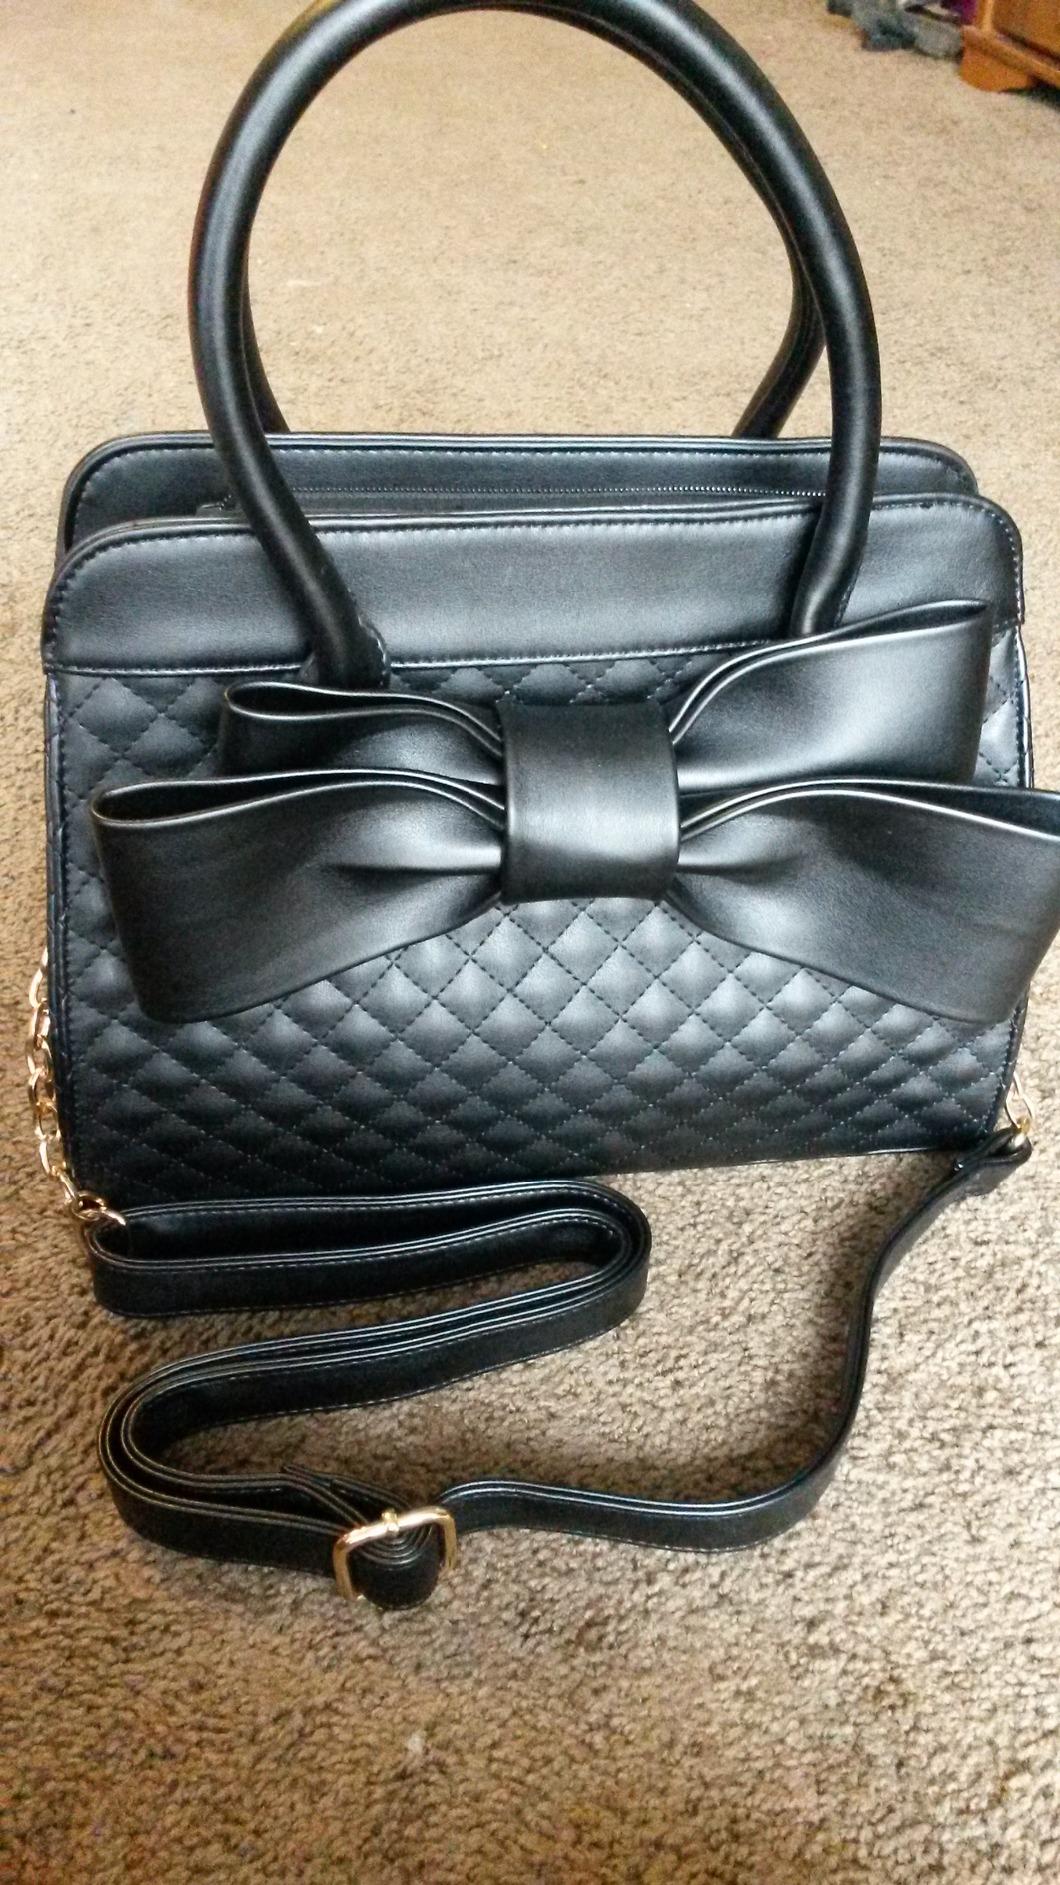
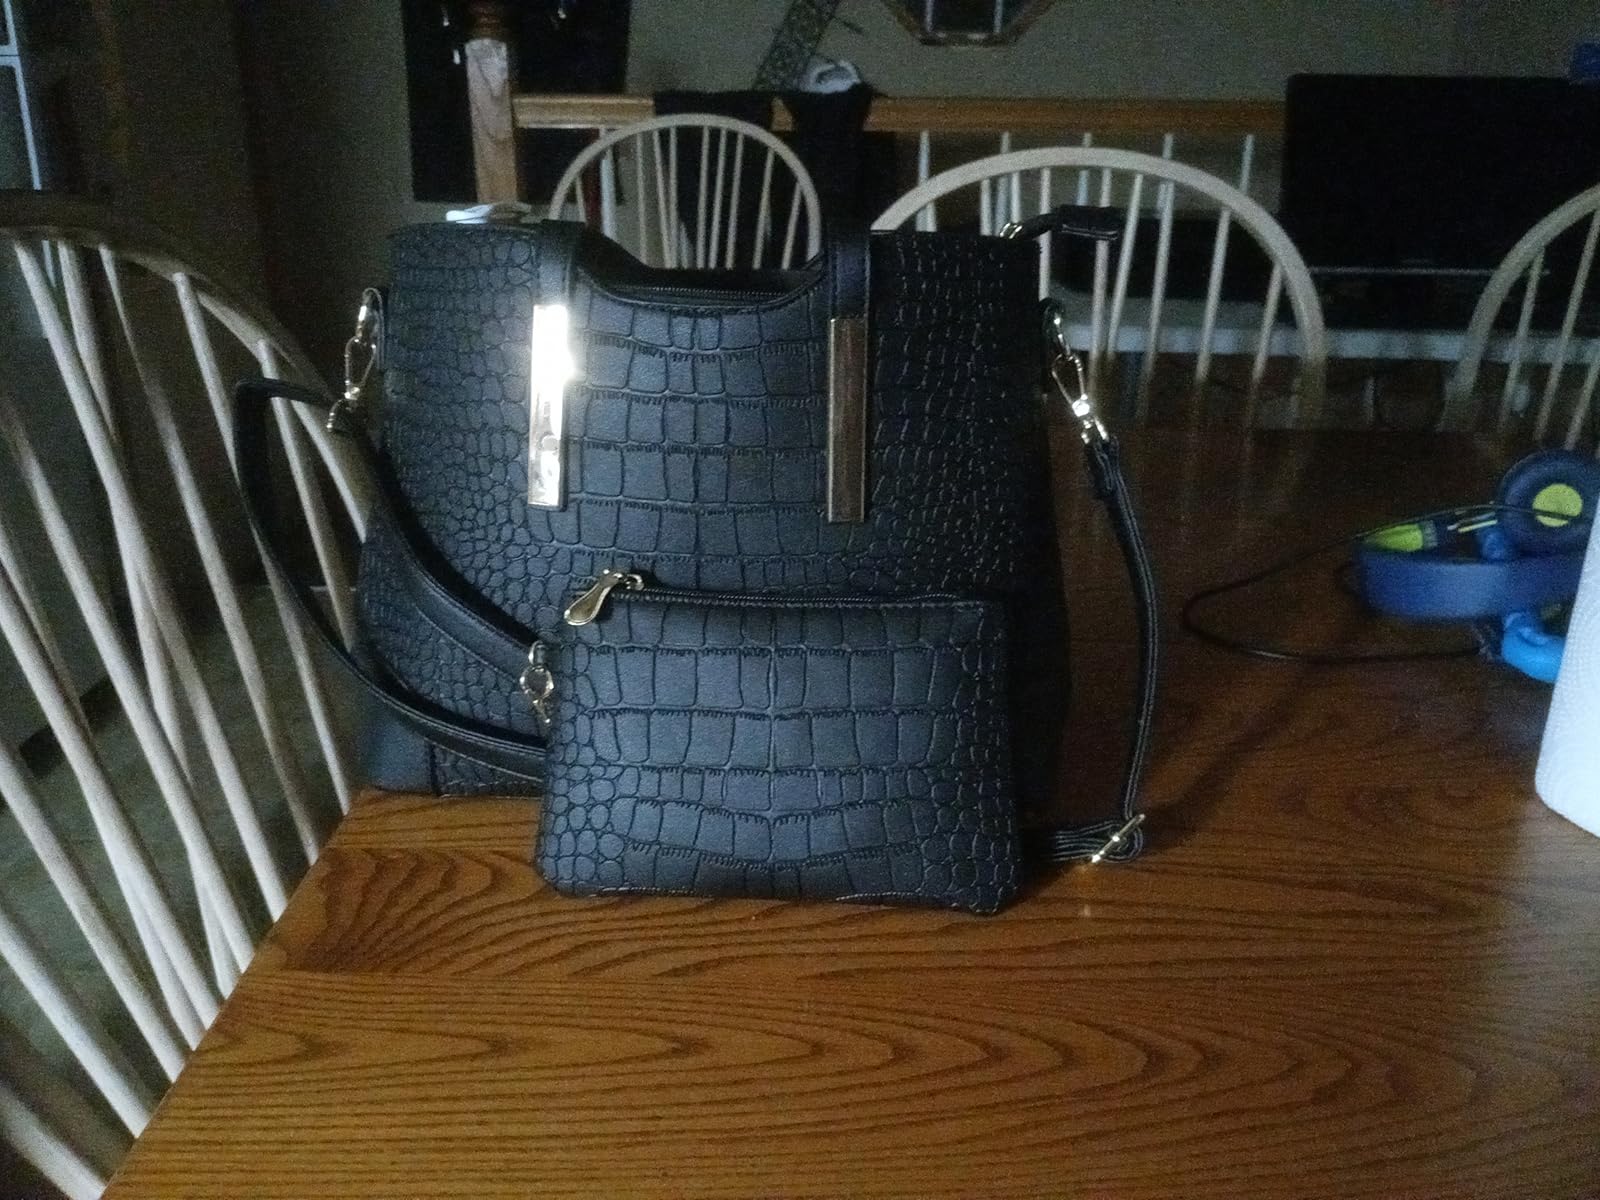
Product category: accessories_handbag
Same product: no